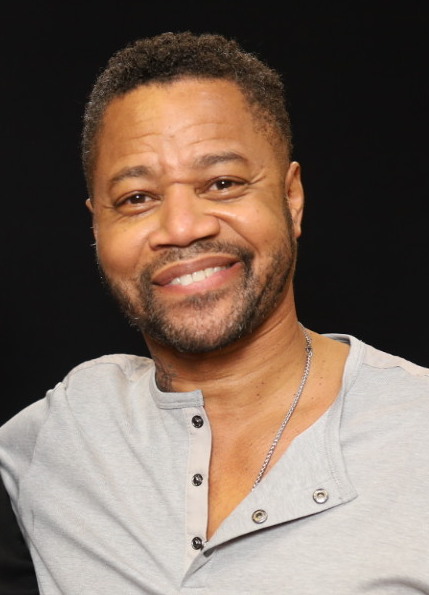
คิวบา กูดิง จูเนียร์

| image = Cuba Gooding Jr 2022 (cropped).jpg
| birthname = Cuba M. Gooding, Jr.
| birthplace = บรองซ์ นิวยอร์ก สหรัฐอเมริกา
| occupation = นักแสดง, โปรดิวเซอร์ภาพยนตร์
| yearsactive = 1988–ปัจจุบัน
| spouse = Sara Kapfer (13 มีนาคม 1994–ปัจจุบัน) บุตร 3 คน
คิวบา กูดิง จูเนียร์ () เกิดเมื่อวันที่ 2 มกราคม ค.ศ. 1968 เป็นนักแสดงชาวอเมริกัน เป็นที่รู้จักในการแสดงบทบาทเป็นร็อด ทิดเวลล์ ในผลงานการแสดงในเรื่อง "Jerry Maguire" (1996) ของแคเมรอน โครว์ เขาได้รับรางวัลออสการ์ในสาขาAcademy Award for Best Supporting Actor|นักแสดงชายสมทบยอดเยี่ยม และมีคำพูดติดปากในเรื่องคือ "Show Me The Money" ที่เกิดจากตัวละครที่เขาแสดง เขายังได้รับเสียงวิจารณ์ที่ดีในผลงานการแสดงในการกำกับของจอห์น ซิงเกิลตัน เรื่อง "Boyz n the Hood" (1991)
== อ้างอิง ==
หมวดหมู่:นักแสดงอเมริกัน
หมวดหมู่:นักแสดงสมทบชายยอดเยี่ยม รางวัลออสการ์
หมวดหมู่:ชาวอเมริกันเชื้อสายแอฟริกา
หมวดหมู่:ชาวอเมริกันเชื้อสายบาร์เบโดส
หมวดหมู่:บุคคลจากเดอะบร็องซ์